Akçakoca Castle

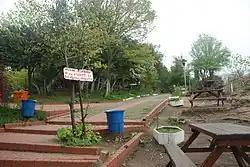

Akçakoca Castle, also known as the Genoese Castle, is a castle built on a cliff located between two bays, 2.5 kilometers west of Akçakoca, Düzce, Turkey. To the south of the castle, in the east and west directions, a high tower rises in the middle of the walls and a water cistern exists in the inner courtyard. The bricks and mortar used in the castle show similarities with the bricks and mortar used in other Genoese castles.